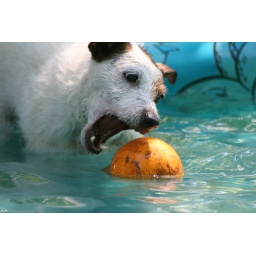
Eddie going for the ball in the water